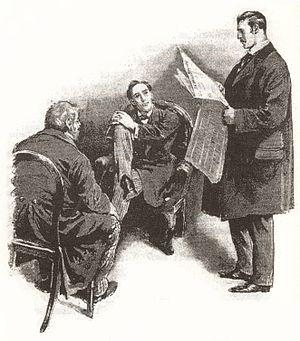
Le Docteur Watson, lisant le journal en compagnie de Sherlock Holmes et Jabez Wilson, protagonistes de la nouvelle ""La Ligue des Rouquins"" des aventures de Sherlock Holmes."
La Ligue des Rouquins ou L'Association des Hommes Roux est une aventure de Sherlock Holmes, publiée par son auteur Arthur Conan Doyle en août 1891 dans le journal intitulé The Strand Magazine. La nouvelle a ensuite été rééditée en 1892 dans le recueil intitulé Les Aventures de Sherlock Holmes, rassemblant les douze premières nouvelles des aventures de Sherlock Holmes et succédant aux romans Une étude en rouge et Le Signe des quatre.